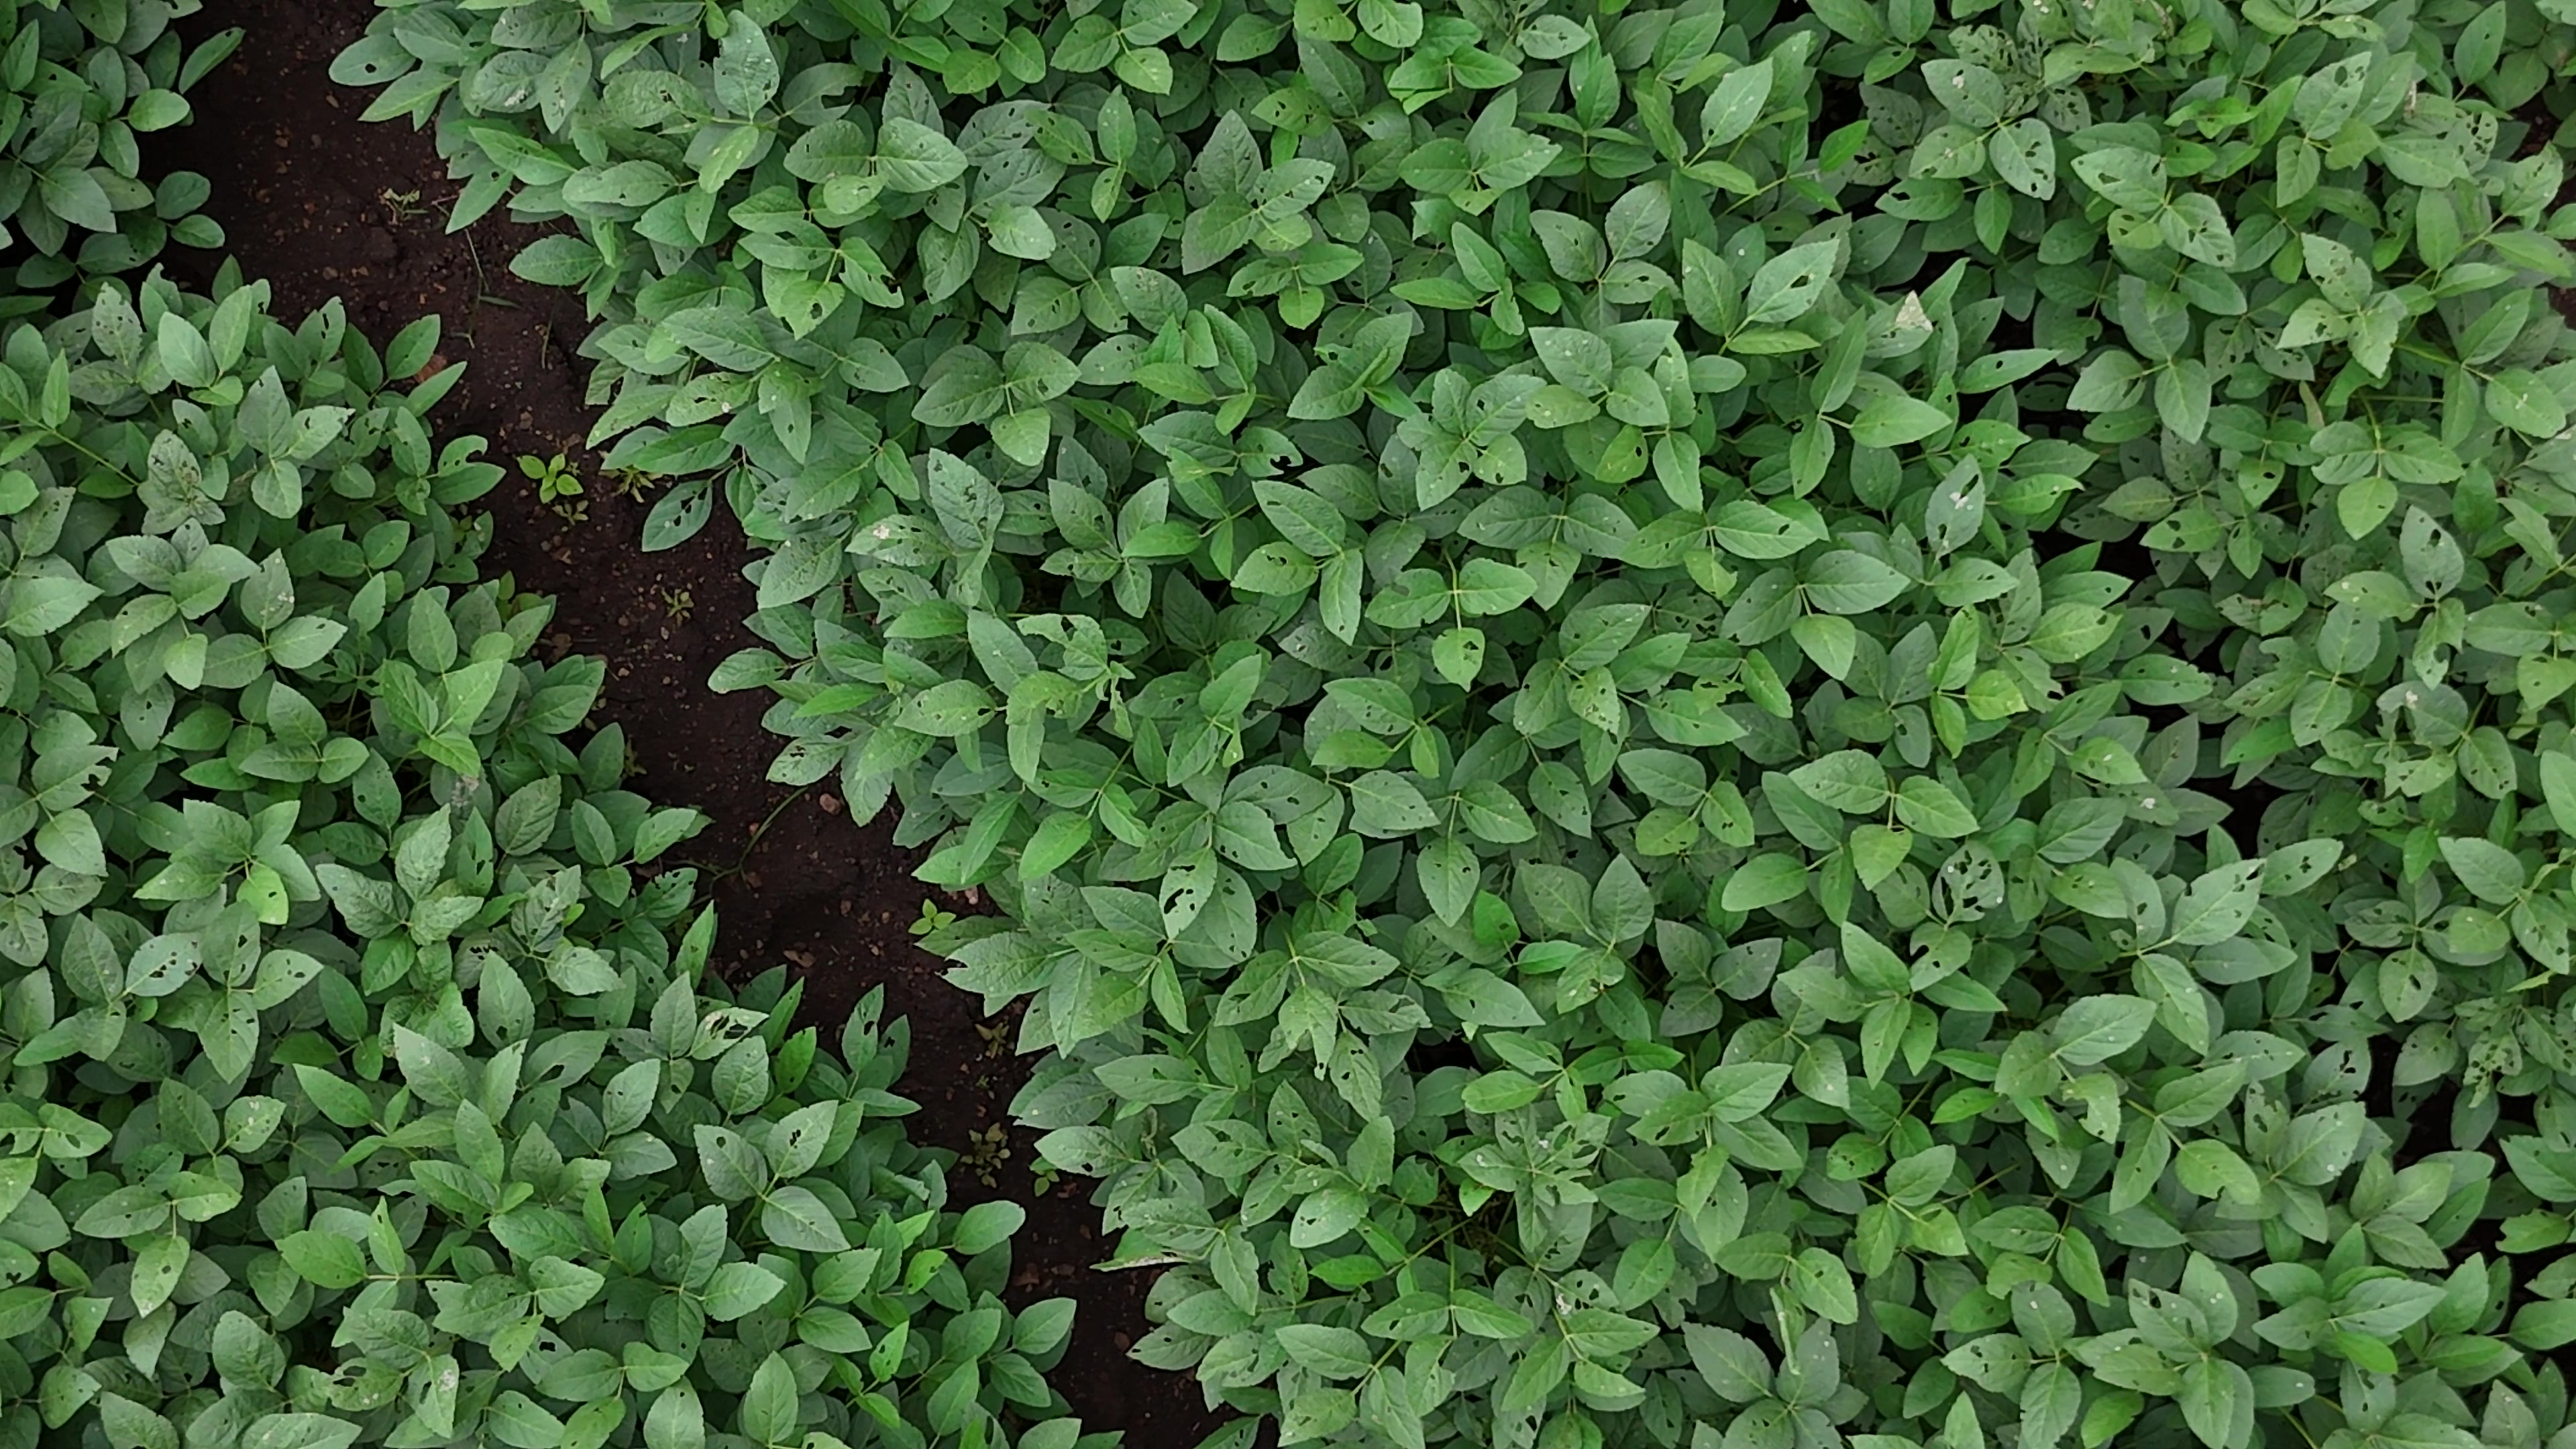
Label: Semilooper_Pest